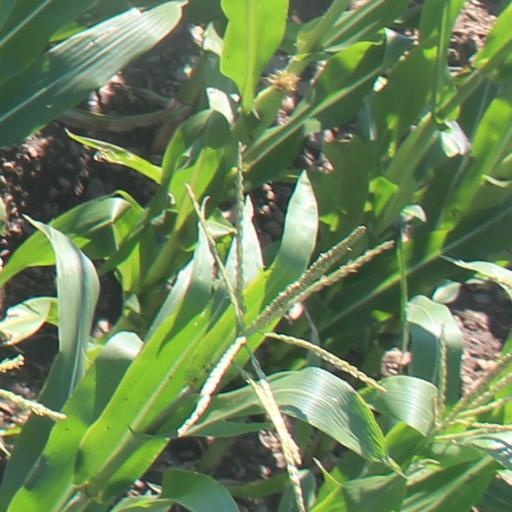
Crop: maize; corn